Ephrata Cloister

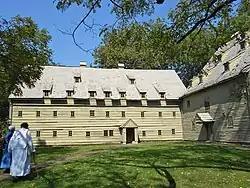
Women's Building and Meetinghouse

The Ephrata Cloister or Ephrata Community was a religious community, established in 1732 by Johann Conrad Beissel at Ephrata, in what is now Lancaster County, Pennsylvania. The grounds of the community are now owned by the Commonwealth of Pennsylvania and are administered by the Pennsylvania Historical and Museum Commission.